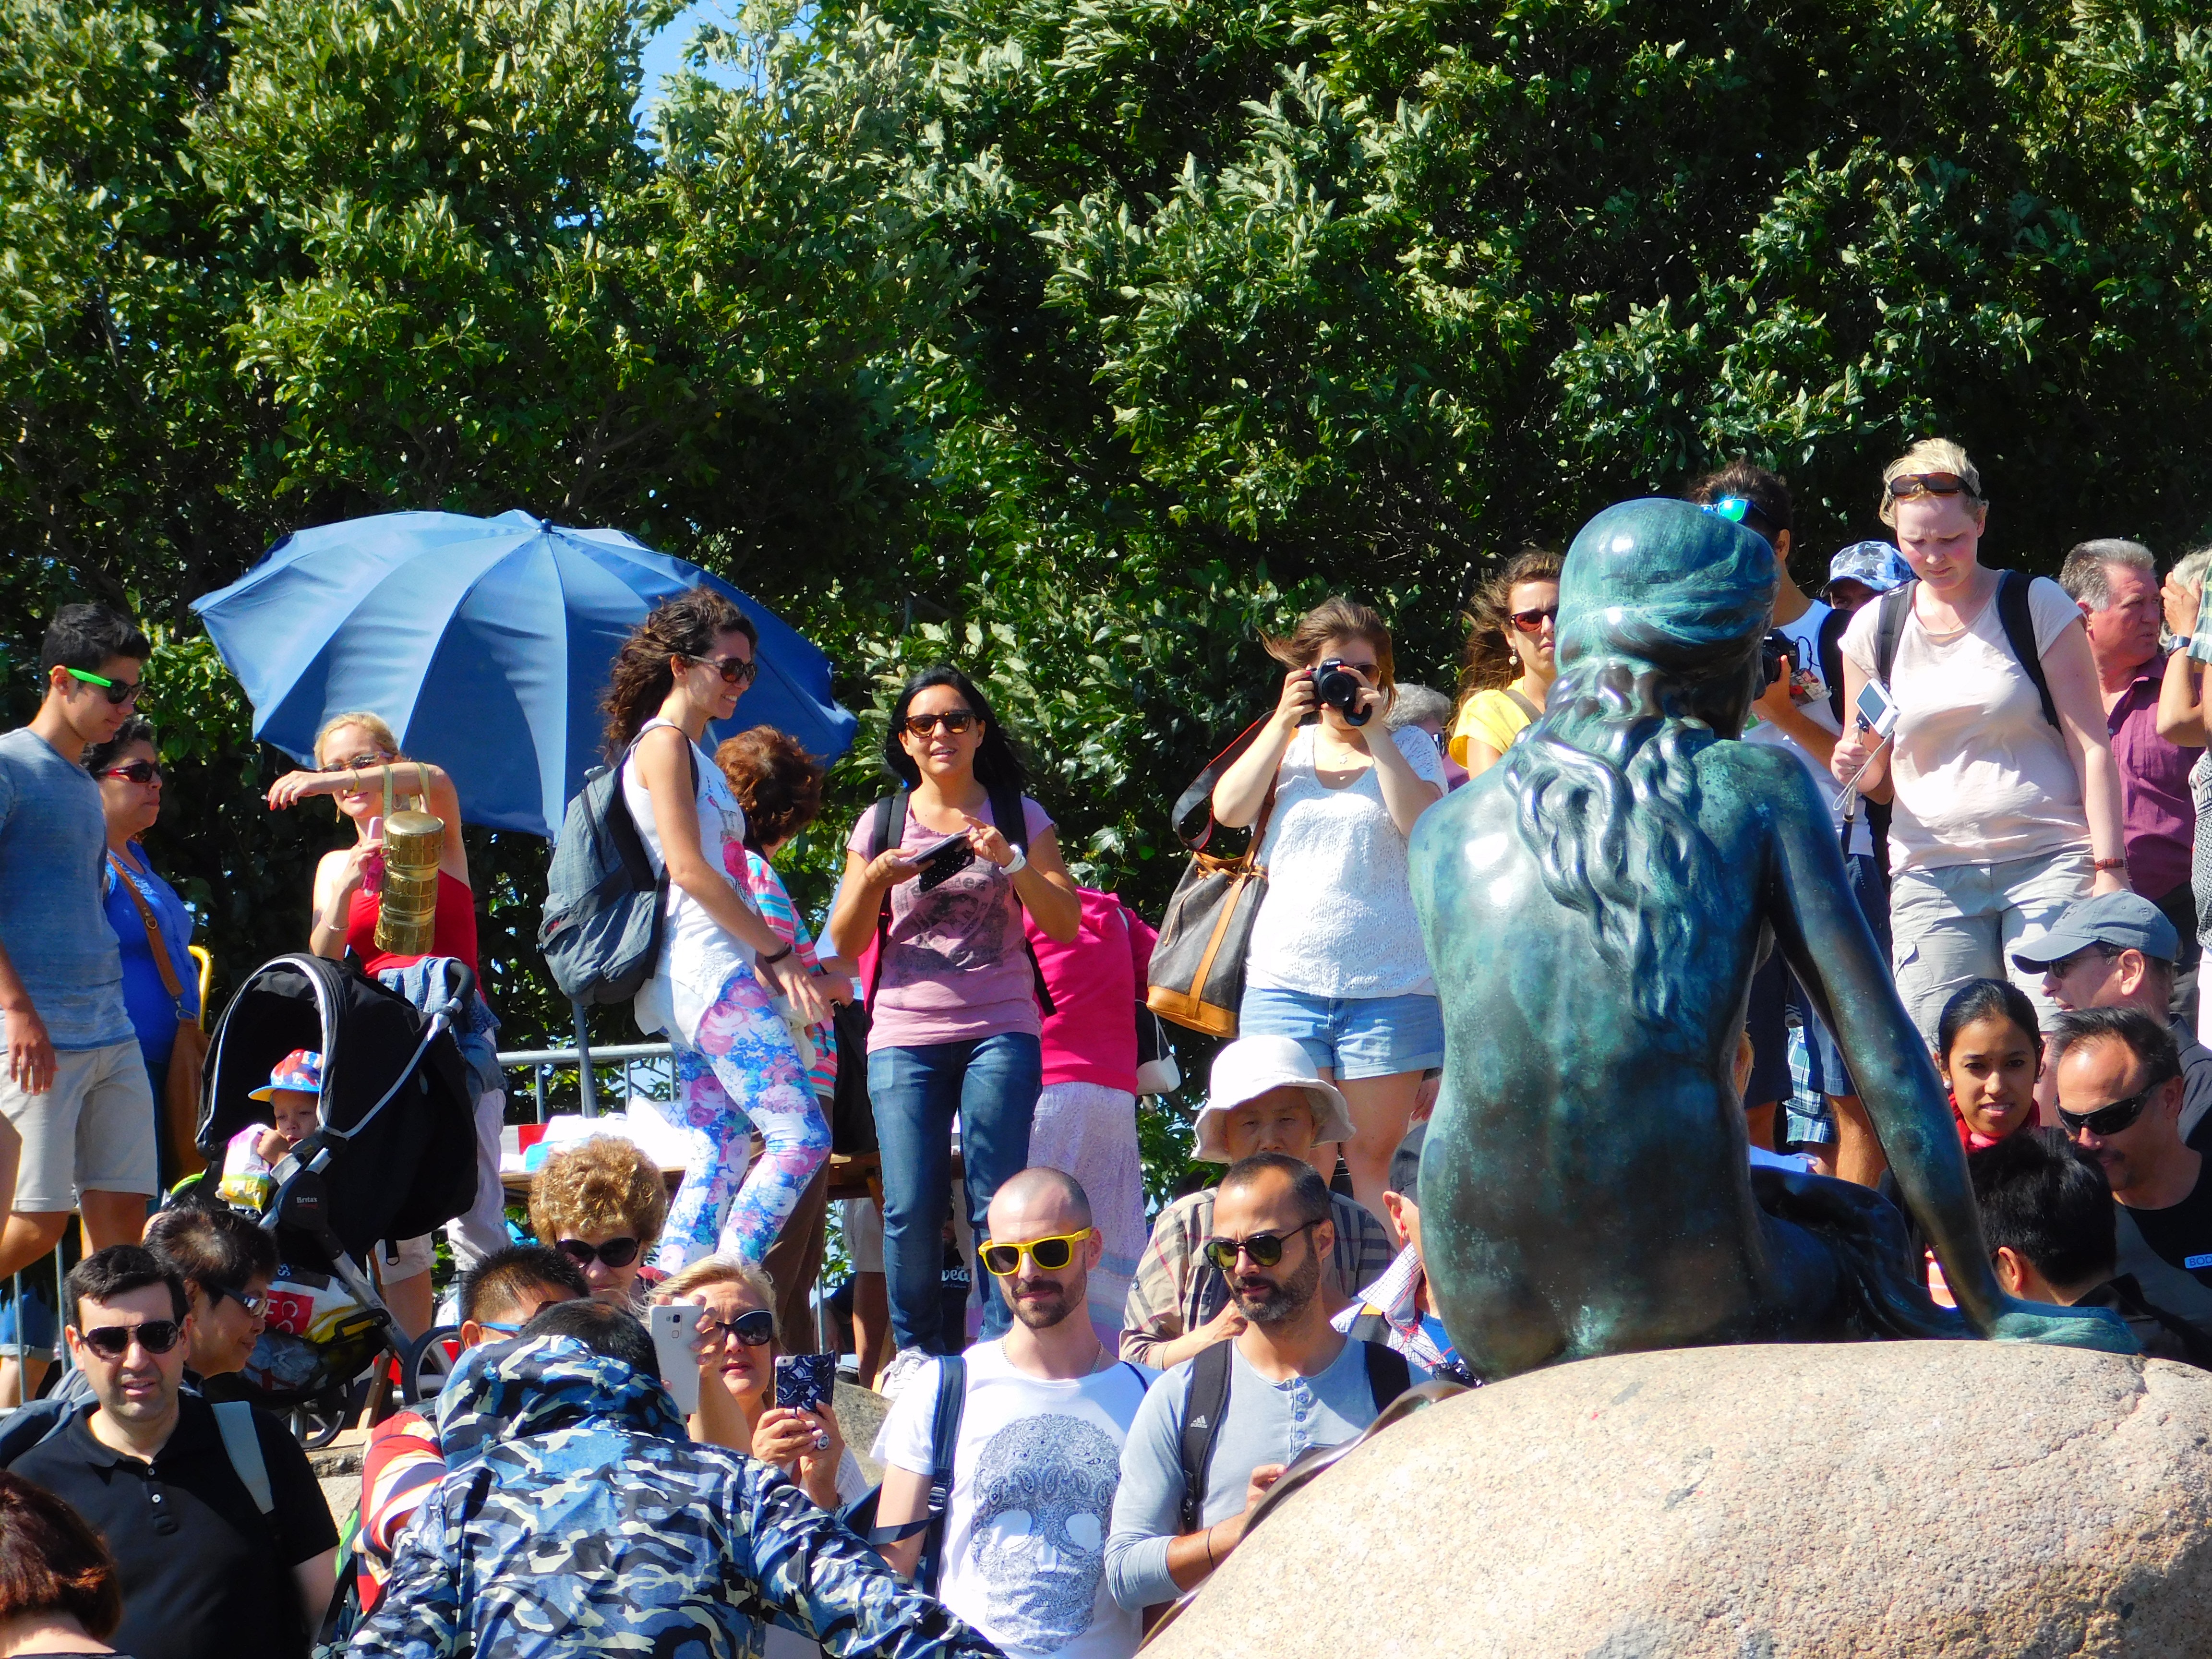
people, crowd, statue, community, festival, denmark, copenhagen, tourist attraction, little mermaid